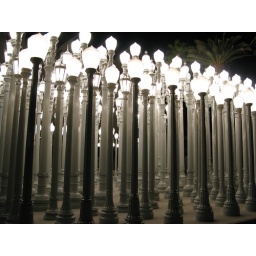
A courtyard of retired Los Angeles street lamps in front of the Los Angeles County Museum of Art.